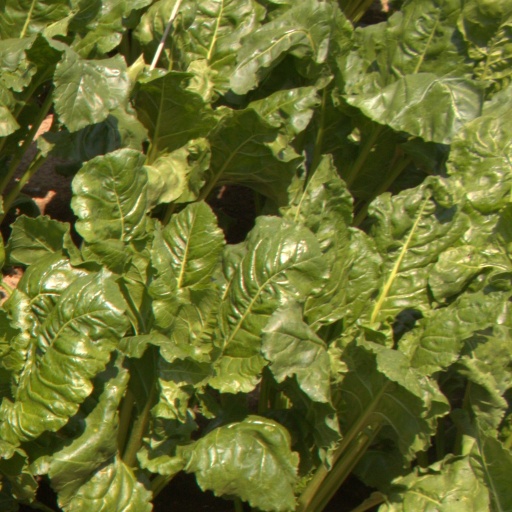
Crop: sugar beet